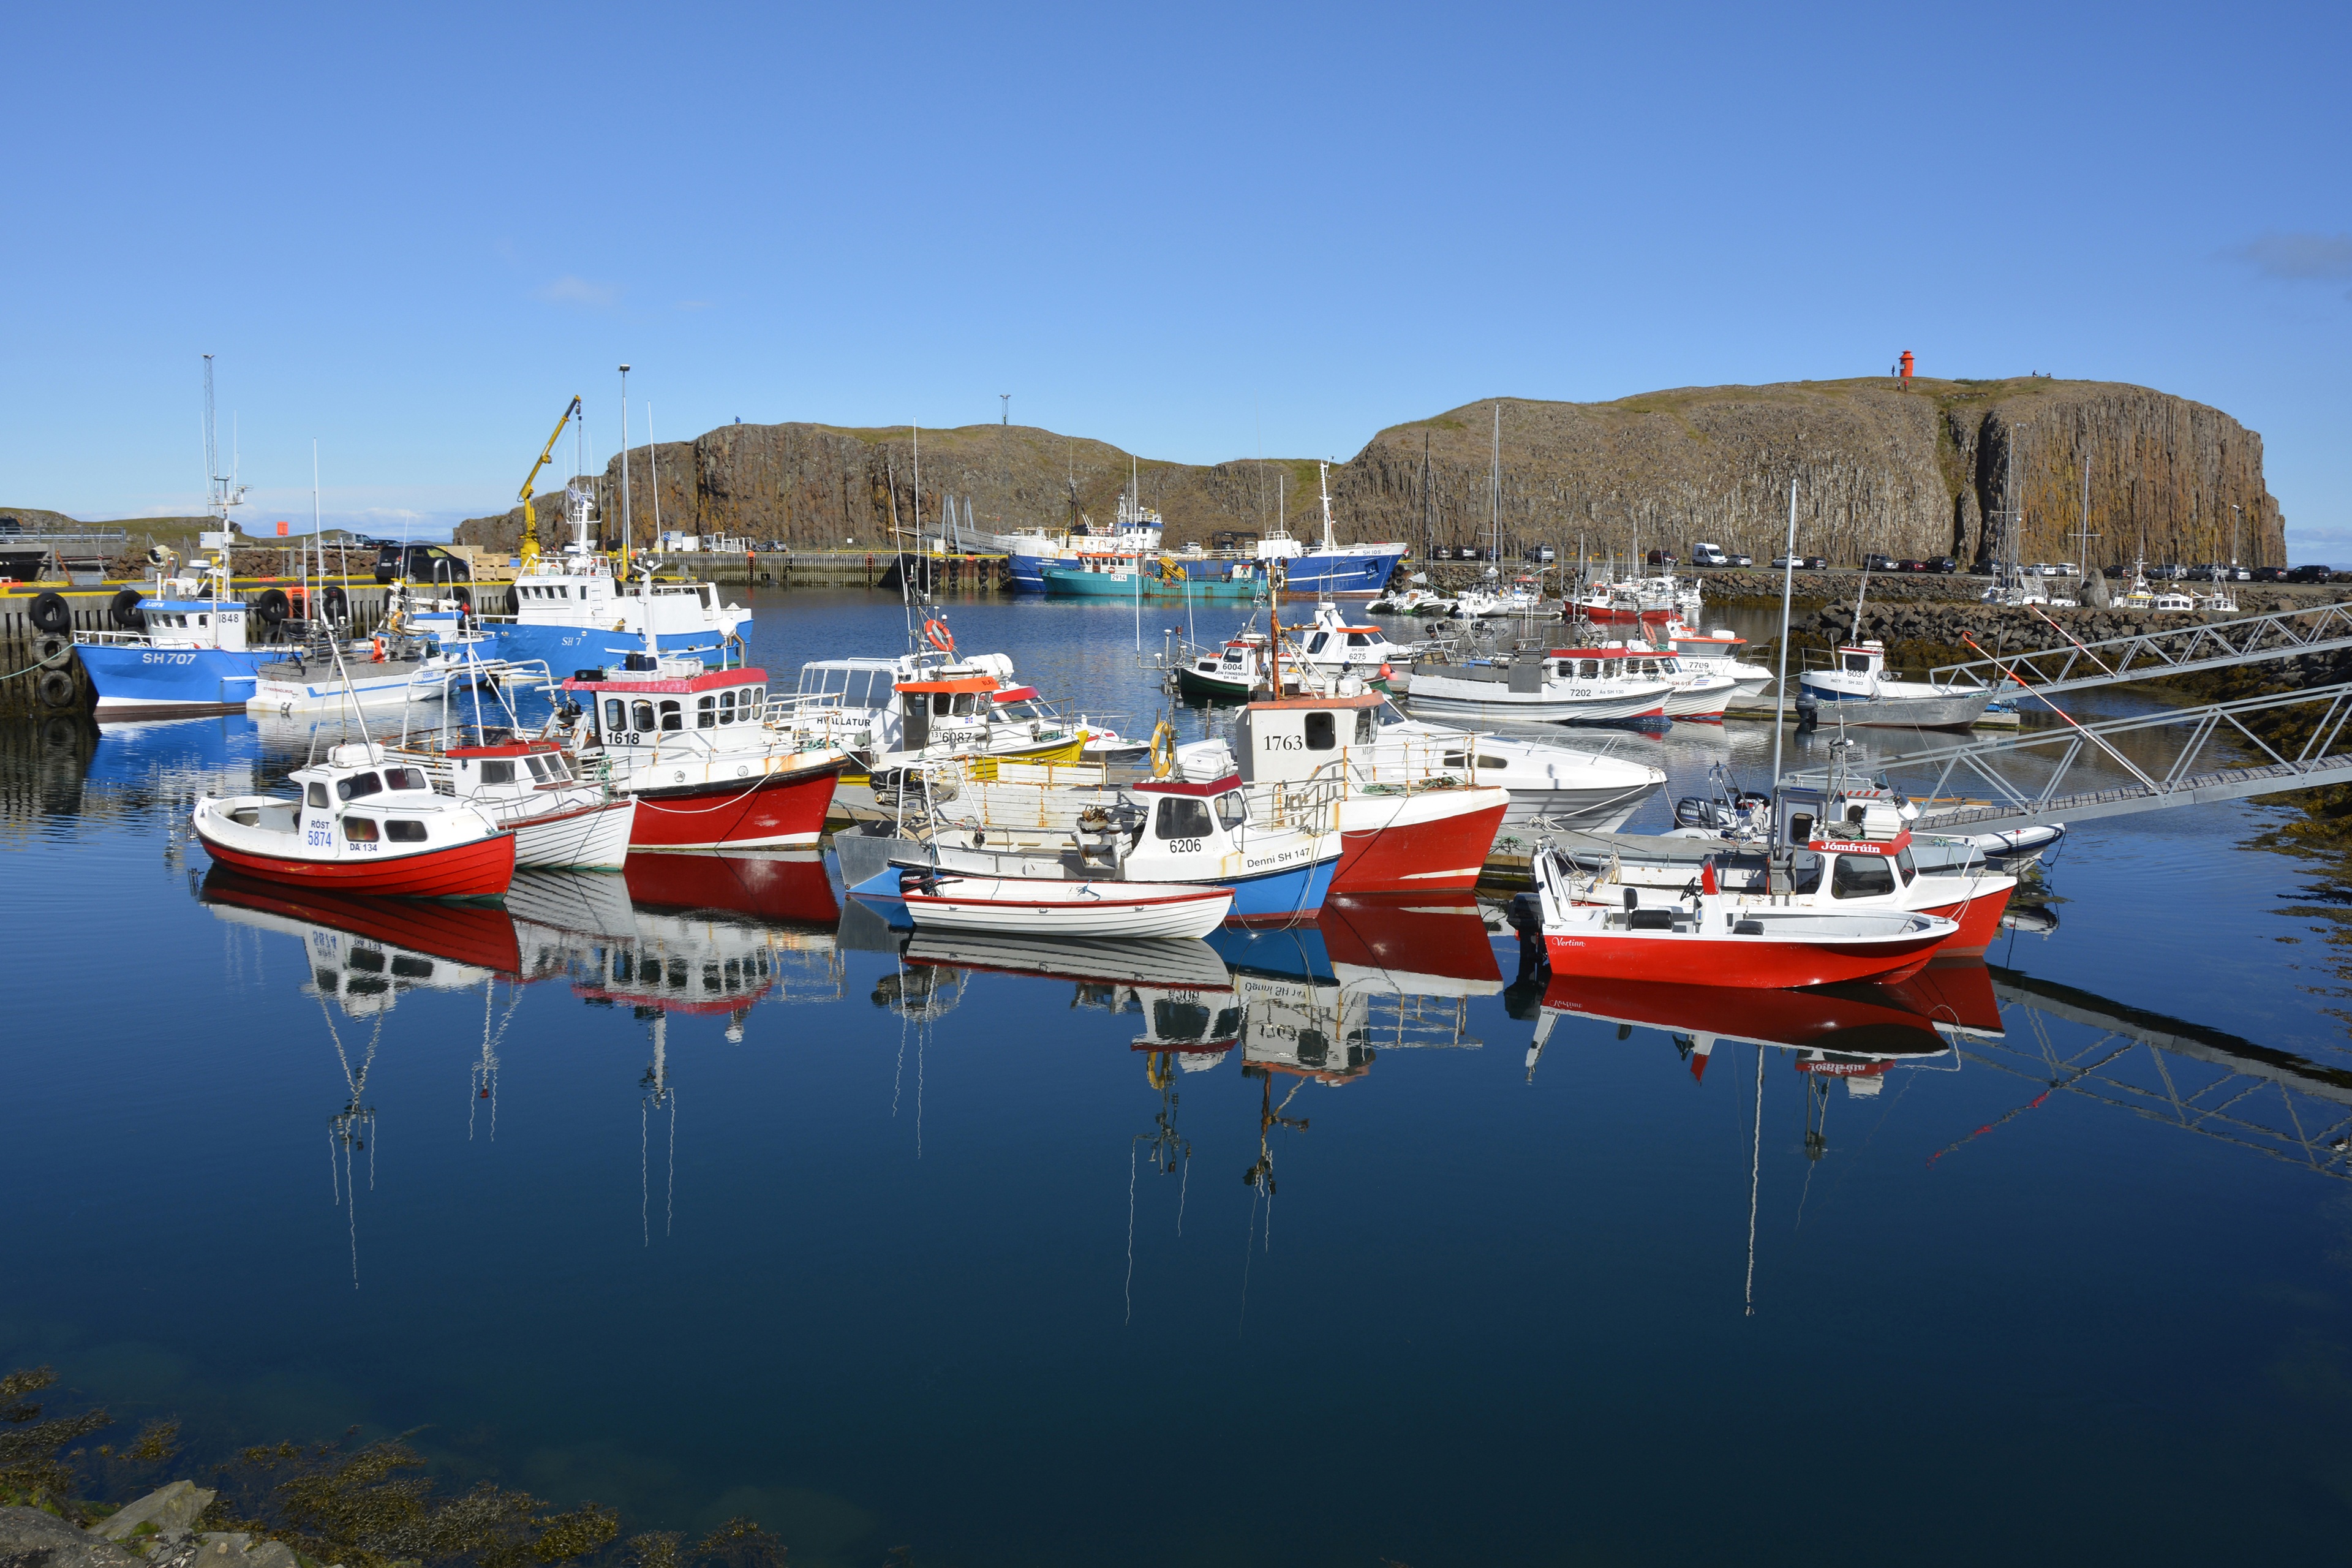
sea, coast, dock, boat, hill, vehicle, bay, harbor, iceland, marina, port, boating, ships, channel, fishing vessel, stykkish lmur, peninsula snefelsness, region vesturland, skerry stykki